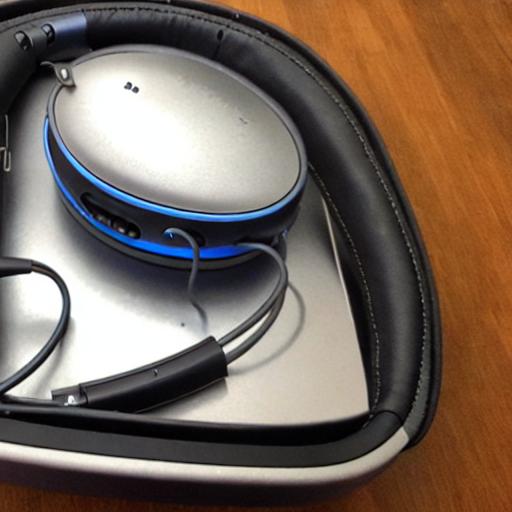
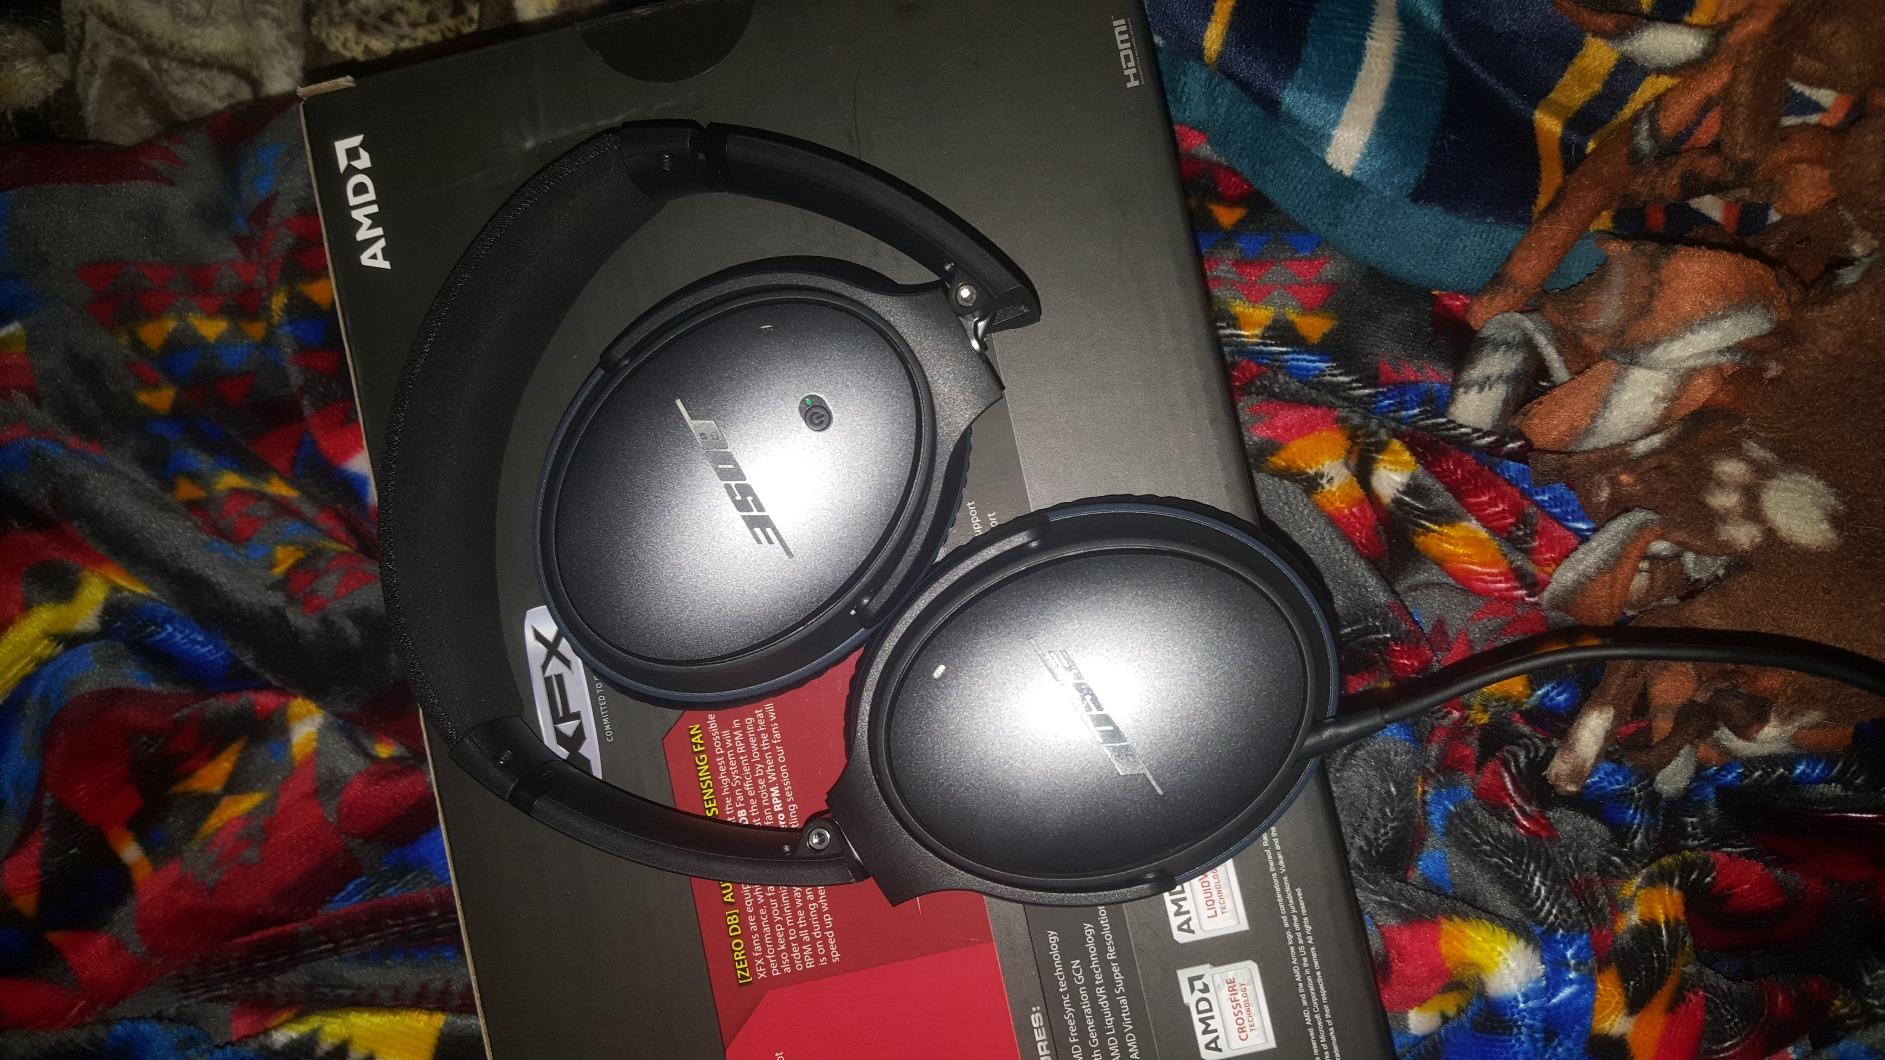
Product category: headphones
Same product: no